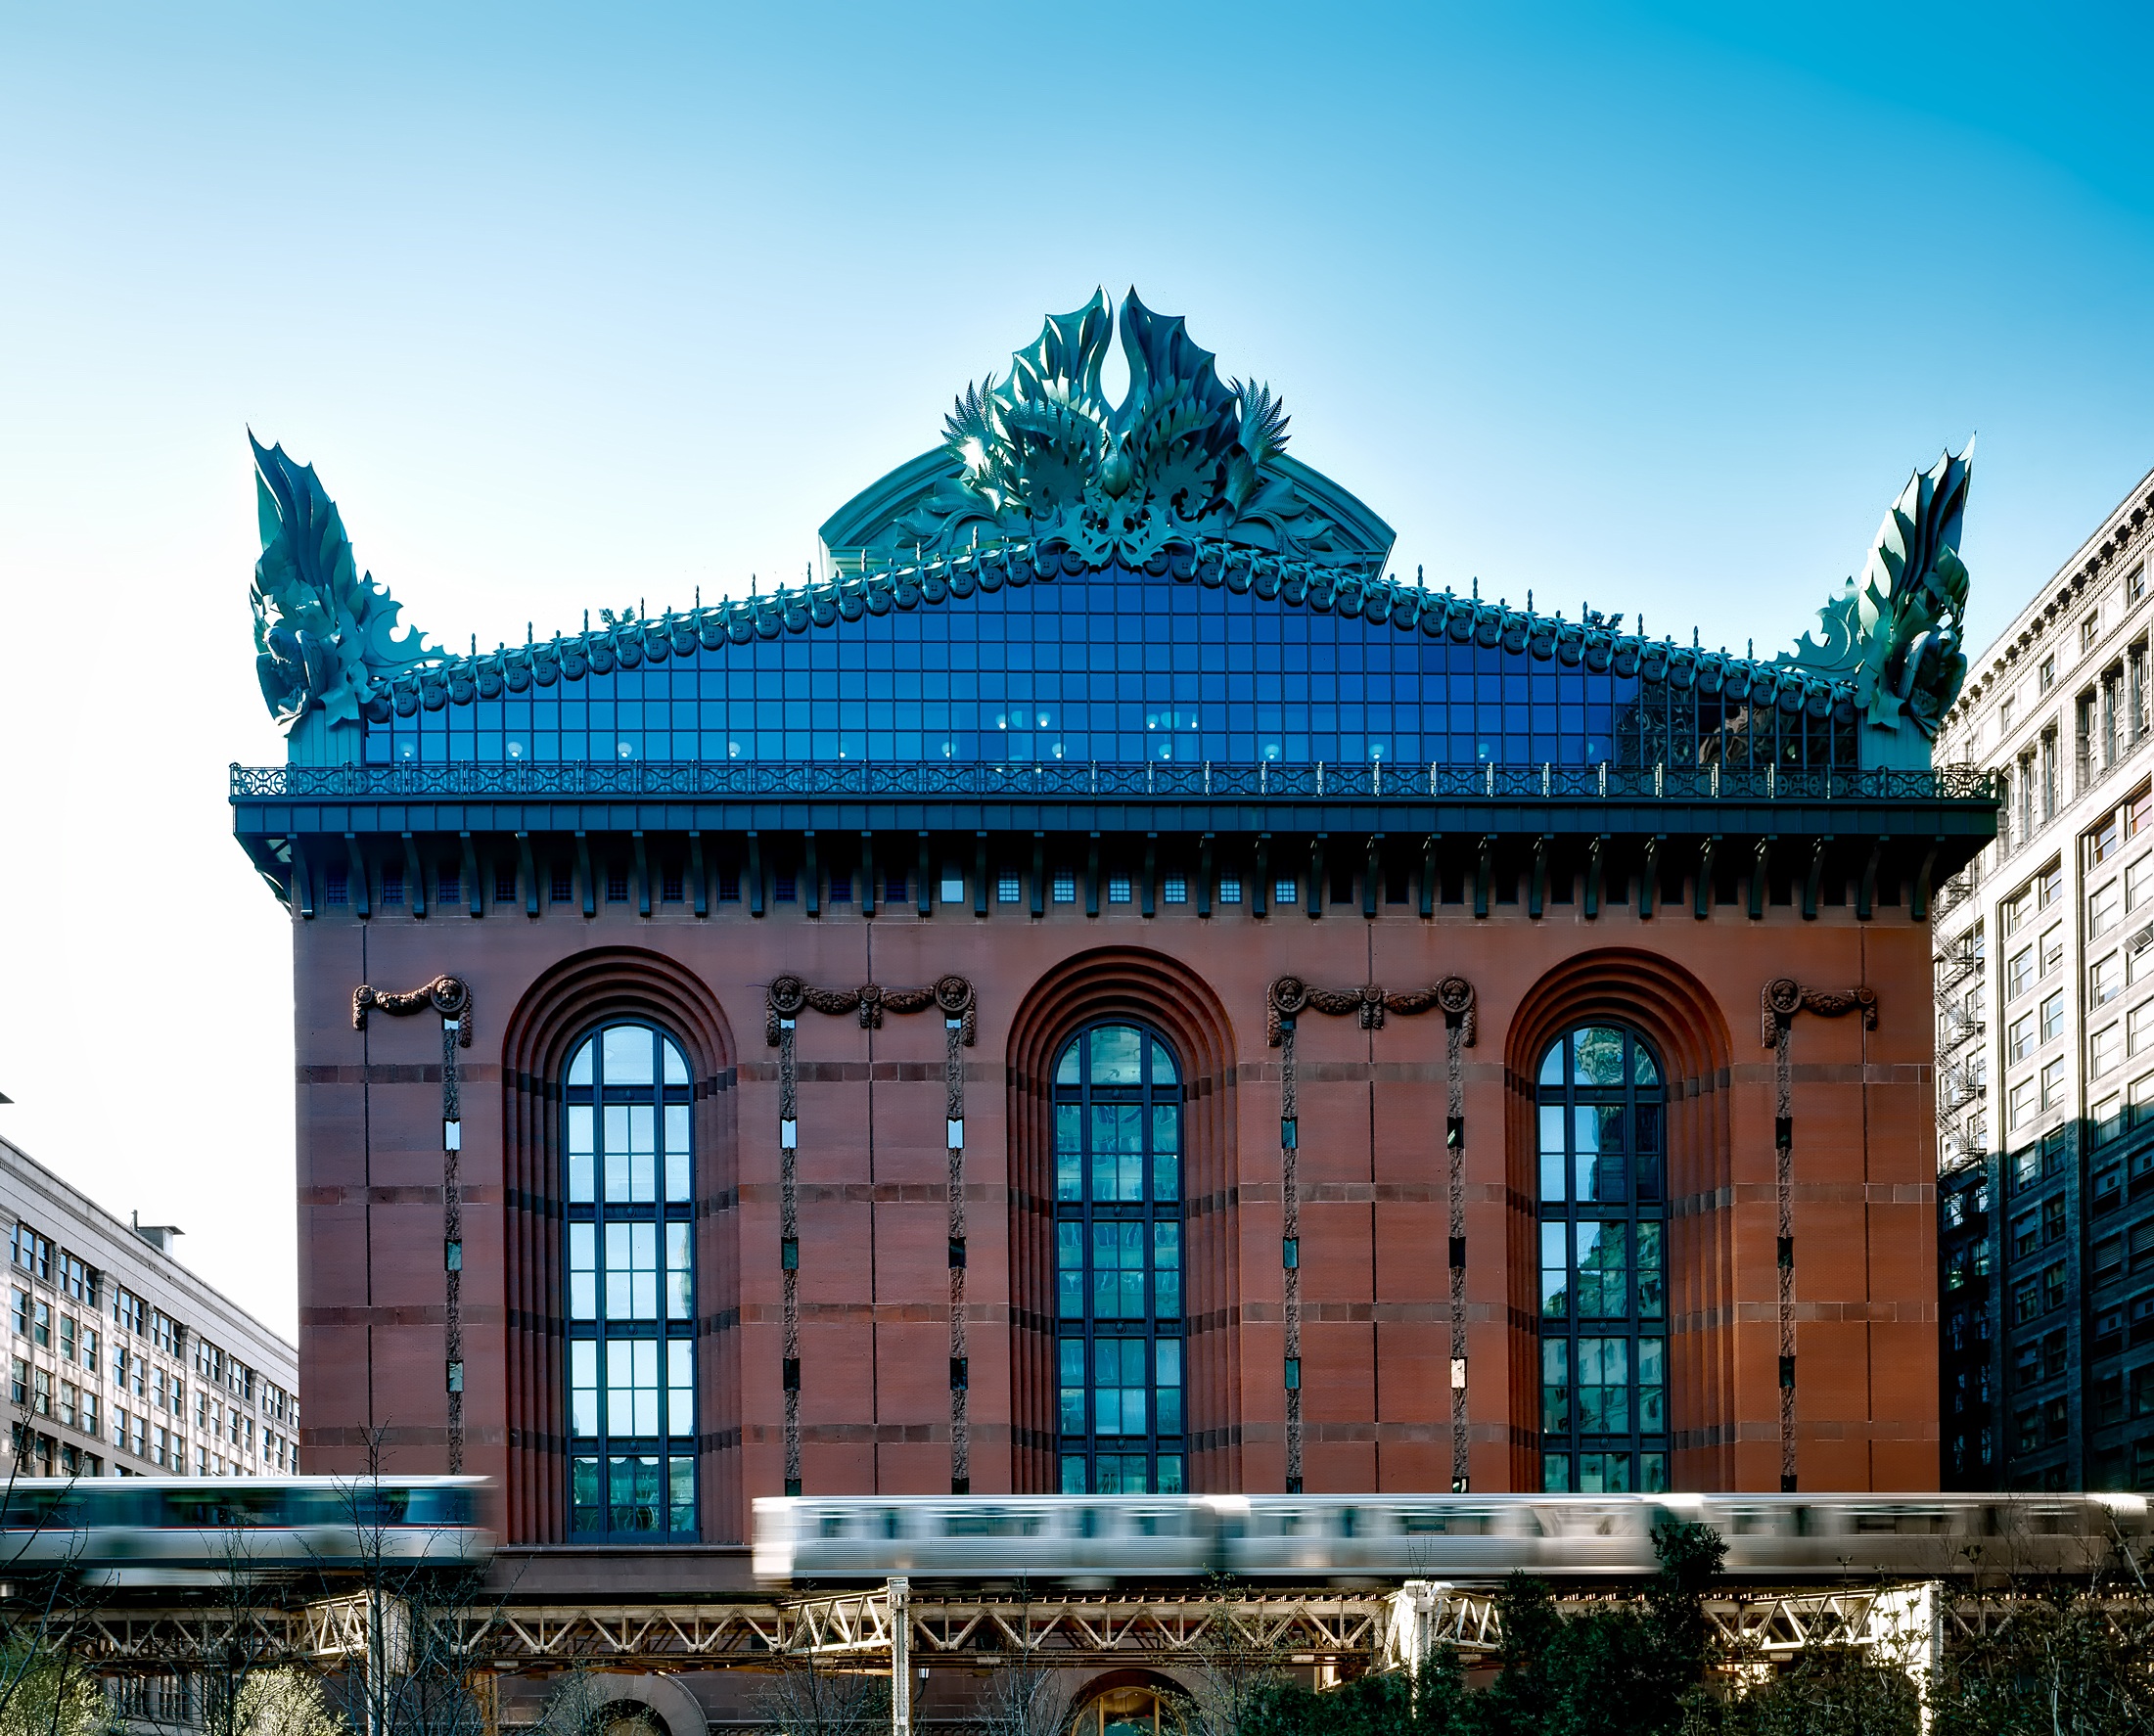
architecture, skyline, building, palace, city, urban, cityscape, downtown, travel, transportation, landmark, chicago, facade, historic, hdr, library, buildings, illinois, estate, el train